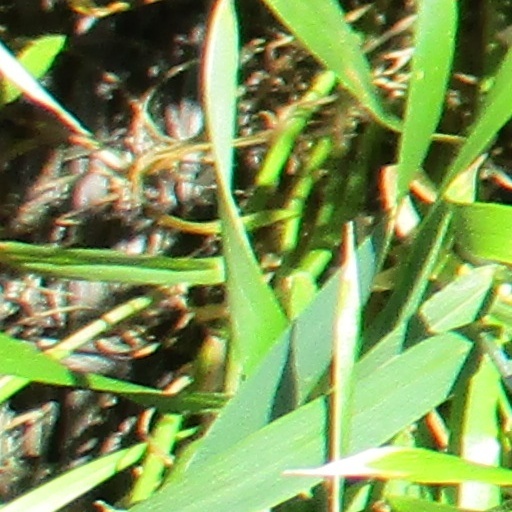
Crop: wheat